Nori
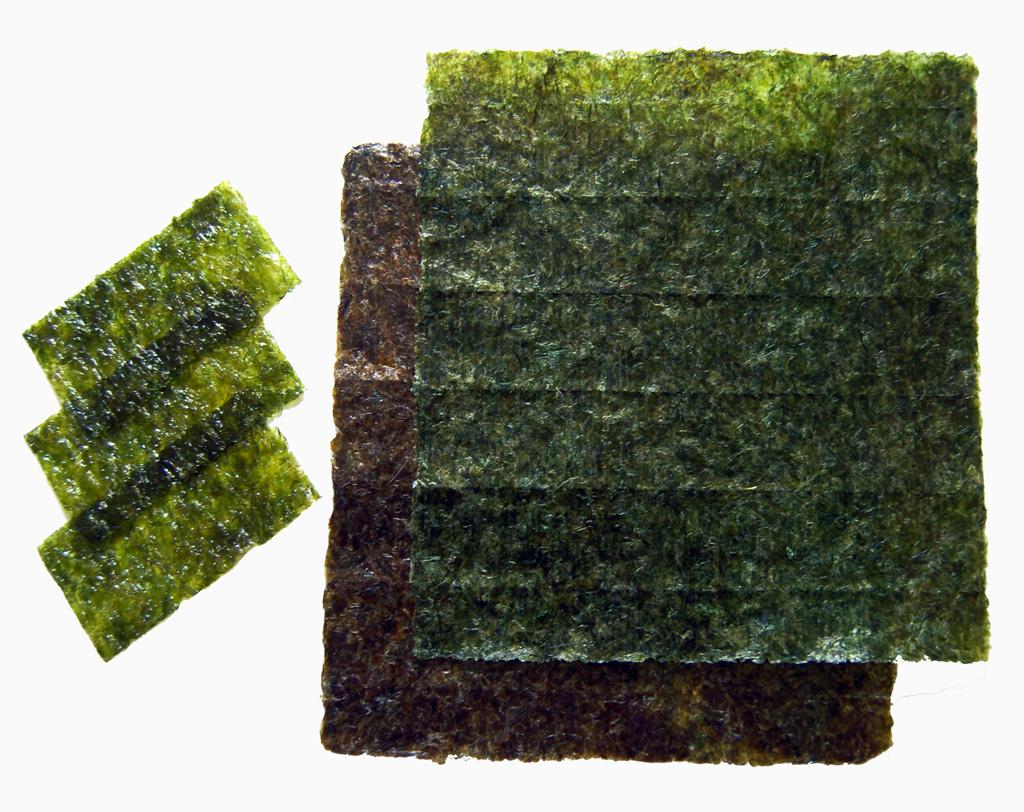
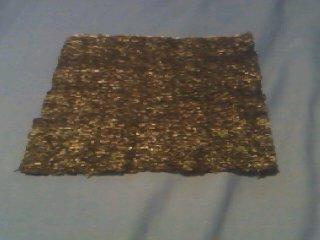
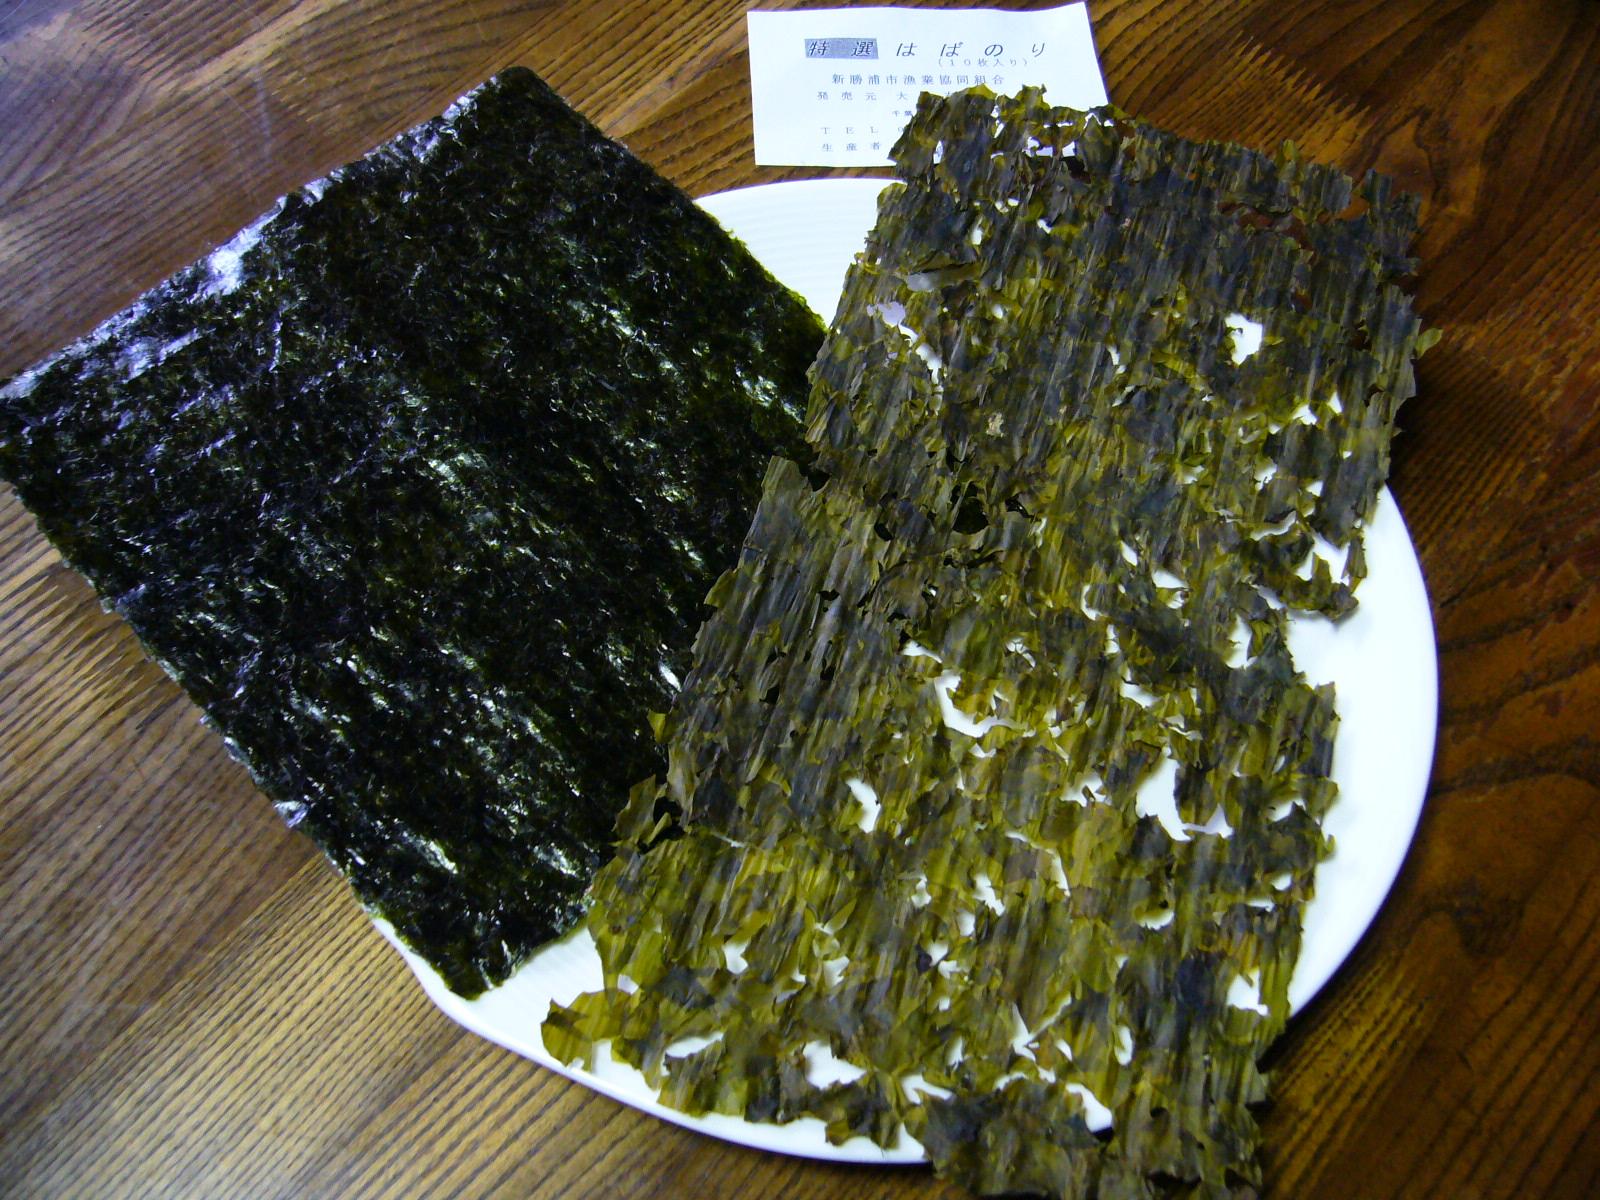
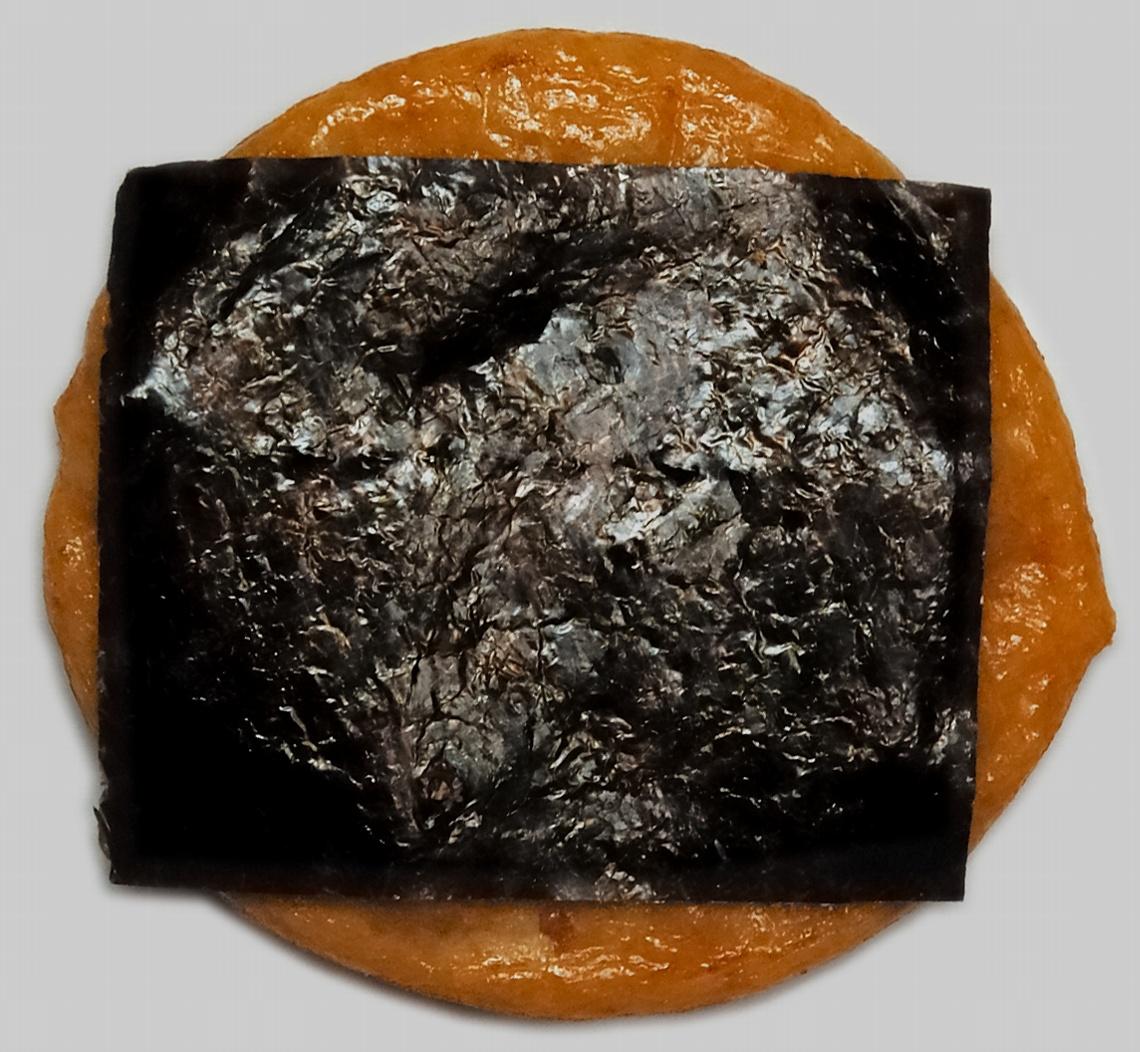
Also known as:
ar - Arabic: نوري
az - Azerbaijani: Nori
ca - Catalan: Nori
cs - Czech: Nori
de - German: Nori
en-simple - Simple English: Nori
eo - Esperanto: Nori
es - Spanish: Nori
eu - Basque: Nori
fa - Persian: نوری
fi - Finnish: Nori
fr - French: Nori
gd - Scottish Gaelic: Nori
gl - Galician: Nori
he - Hebrew: נורי
hu - Hungarian: Nori
hy - Armenian: Նորի
id - Indonesian: Nori
it - Italian: Nori
ja - Japanese: 海苔
jv - Javanese: Nori
ko - Korean: 노리
ky - Kyrgyz: Нори
ms - Malay: Nori
nan - Minnan: Nó͘-lih
ne - Nepali: नोरी
nl - Dutch: Nori
pl - Polish: Nori
pt - Portuguese: Nori
ru - Russian: Нори
sh - Serbo-Croatian: Nori
sr - Serbian: Нори
sv - Swedish: Nori
th - Thai: โนริ
tr - Turkish: Nori
uk - Ukrainian: Норі
vi - Vietnamese: Nori
Category: seafood (seaweed)
Cuisine: Japanese
Associated cuisines: Japanese, Korean, Chinese
Area: Japan, Korea, China, Wales, Ireland
Countries: Japan, Korea, China, Wales, Ireland
Region: Northern Europe, Eastern Asia, , ,
This is a dried edible seaweed. It has a strong and distinctive flavor, and is generally made into flat sheets and used to wrap rolls.